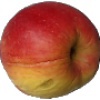
Label: red_yellow_apple